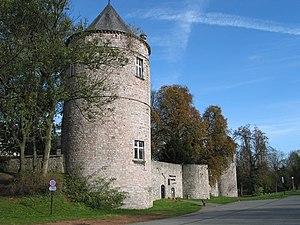
Fontaine-l'Évêque (Belgique), l'ancien château des seigneurs de Fontaine (XIIIe siècle).
Fontaine-l’Évêque est une ville francophone de Belgique située en Région wallonne dans la province de Hainaut, entre Charleroi et Binche, région connue pour son riche folklore.
Cette page regroupe l'ensemble du patrimoine immobilier classé de la ville belge de Fontaine-l'Évêque.